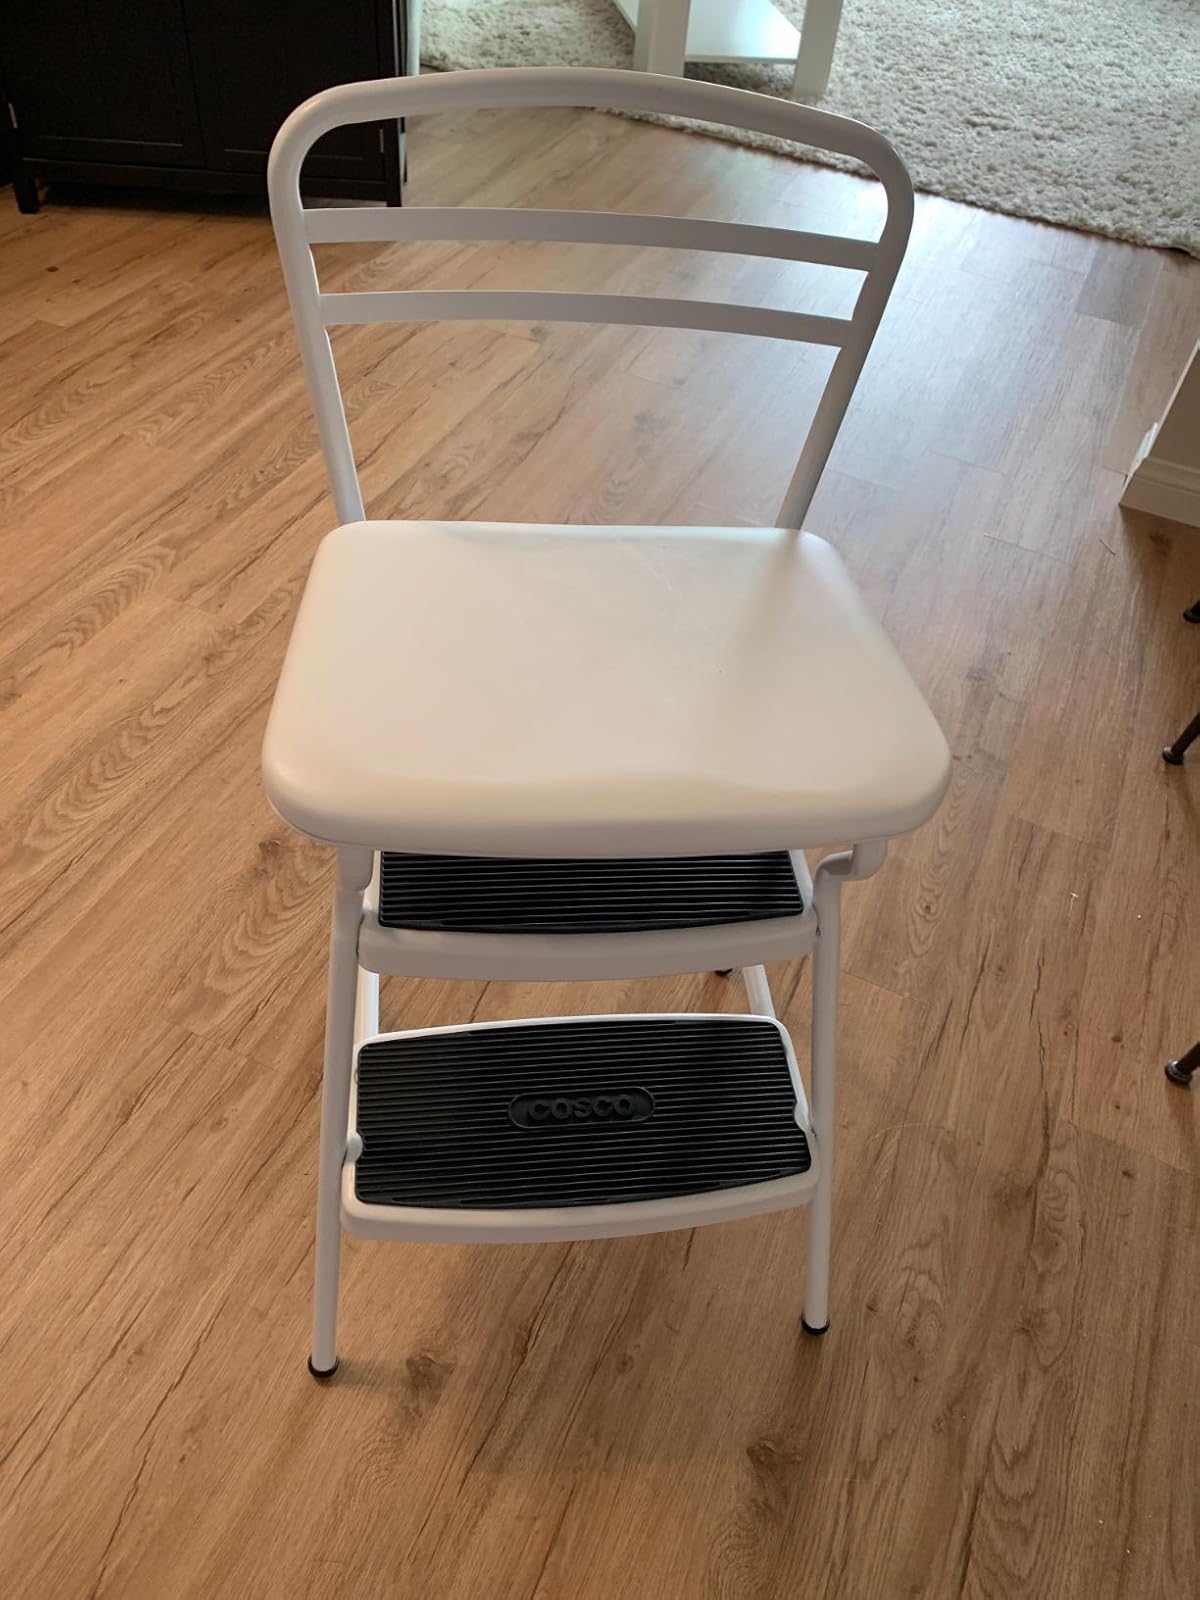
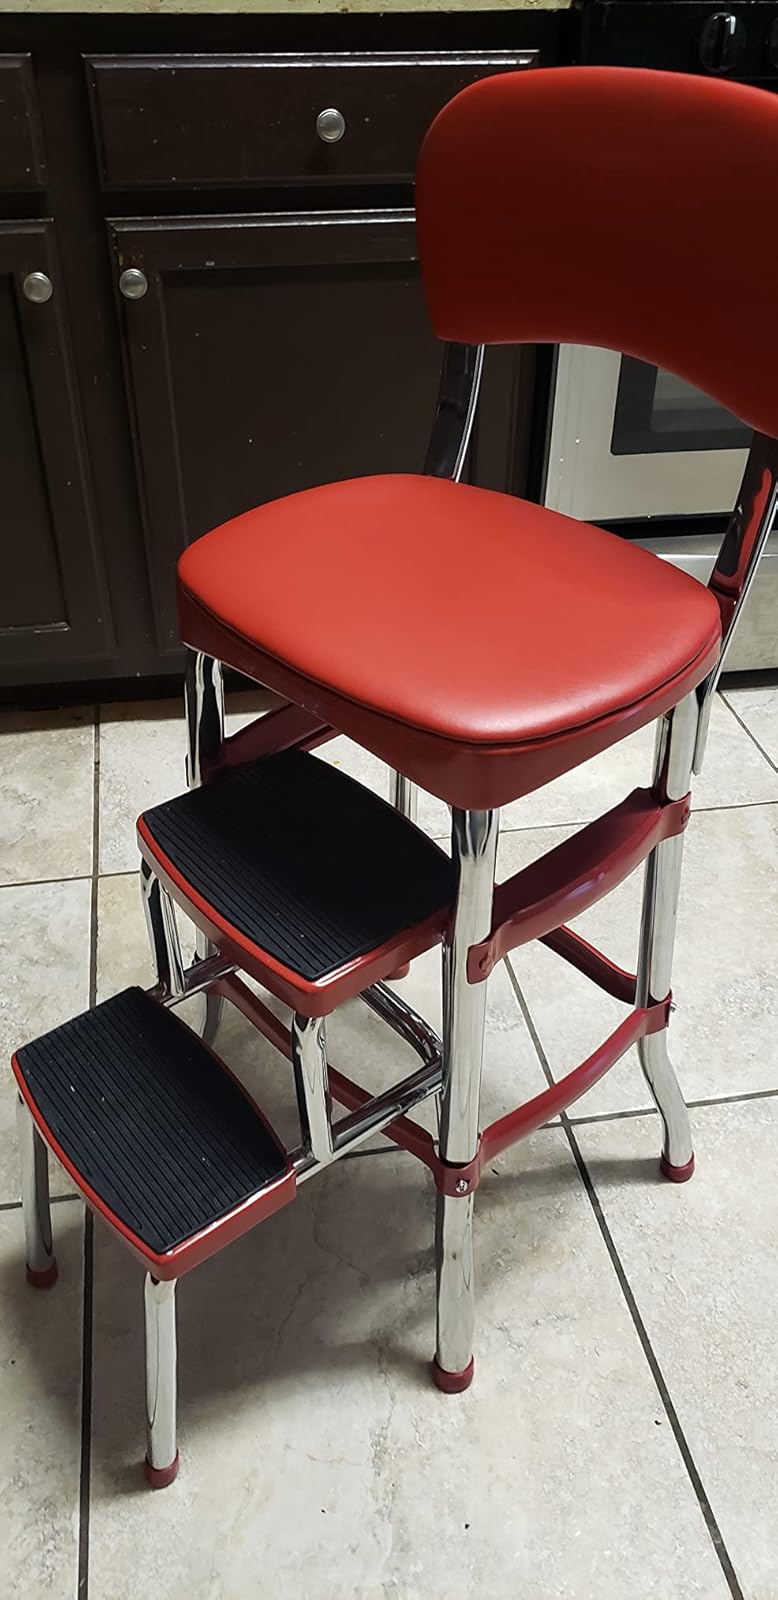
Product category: items_chair
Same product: no